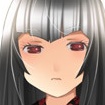
Portrait style: Anime Portrait